French cruiser Duquesne (1876)

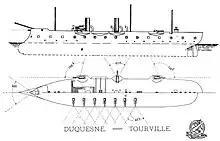
Plan and profile of the "Duquesne" class

The two ships of the of unprotected cruisers were ordered during the administration of Louis Pothuau in response to the success of Confederate commerce raiders during the American Civil War. The intent was for the new vessels to be fast enough to catch enemy raiders and powerful enough to defeat them, and to have the endurance to operate abroad for extended periods of time. In service, the ships proved to be disappointments, owing to the great cost to operate them and the unreliability of their engines, which required significant maintenance to keep running. As a result, they had fairly short active careers. "Duquesne" and are sometimes considered to be different classes, but they were built to the same design by Alfred Lebelin de Dionne and different only in the arrangement of their propulsion system.